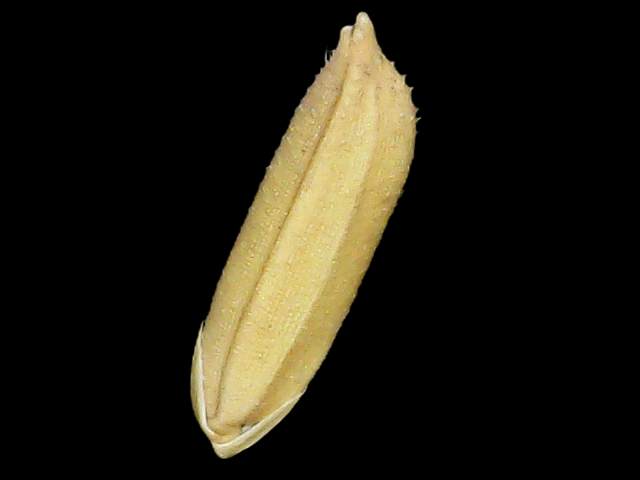
Rice variety: Bd30